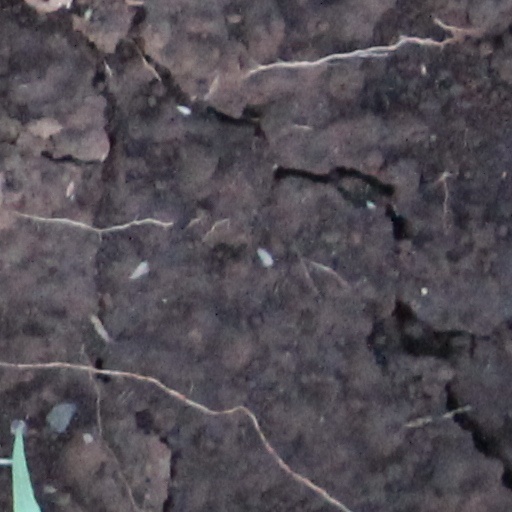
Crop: wheat